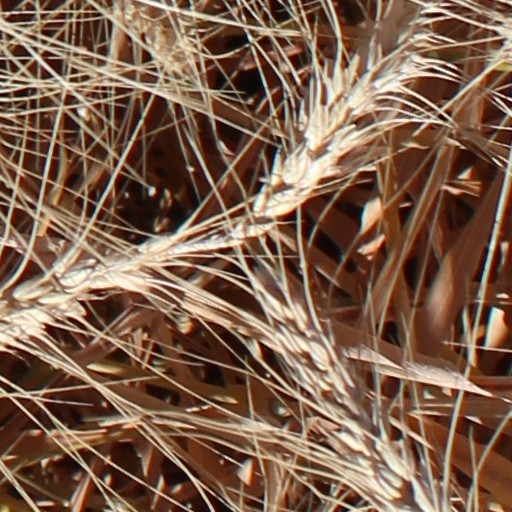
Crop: wheat